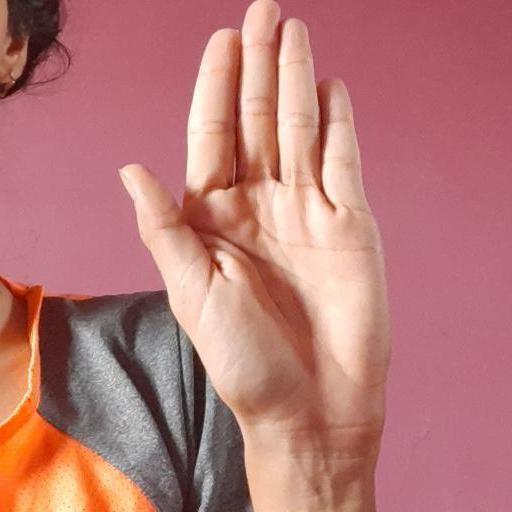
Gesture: stop